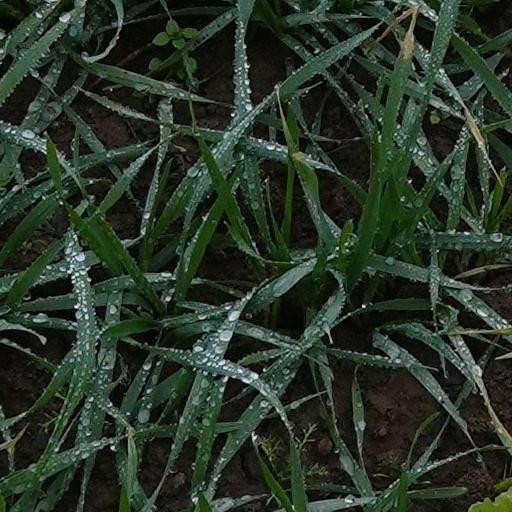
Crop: wheat